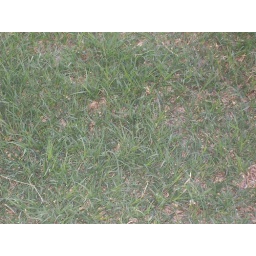
Joe is determined to have green grass in AZ...Phase II